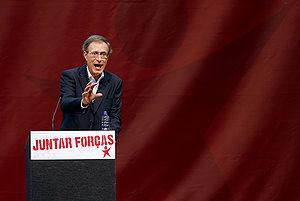
Francisco Louçã est un homme politique et économiste portugais. Il a été coordinateur du Bloc de gauche de 1999 à 2012, remplacé par le duo João Semedo et Catarina Martins, issus de sa motion.